James H. Stark

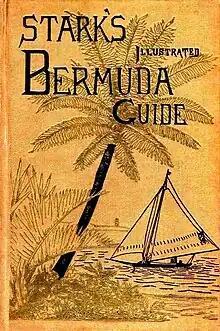
"Stark's Illustrated Bermuda Guide", 1st edition, 1884

James Henry Stark (6 July 1847 – 30 August 1919) was a British-American printer, publisher, and non-fiction writer, known for his six guidebooks to the British West Indies and Bermuda, and for a controversial account of the Loyalists of Massachusetts during the American Revolution. He was vice-president of the Dorchester Historical Society, Boston, and gave his name to their Stark Collection of Antiquities and Curiosities.